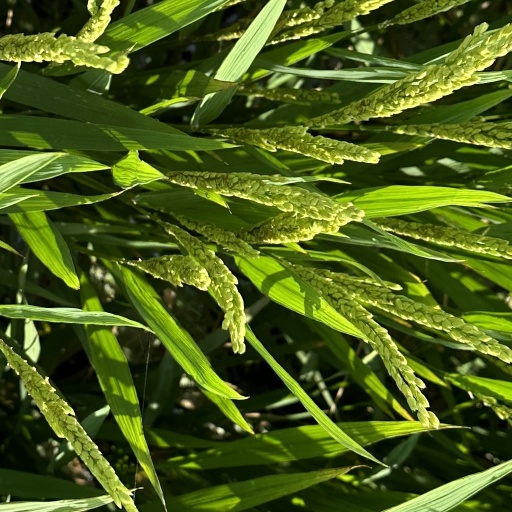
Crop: rice